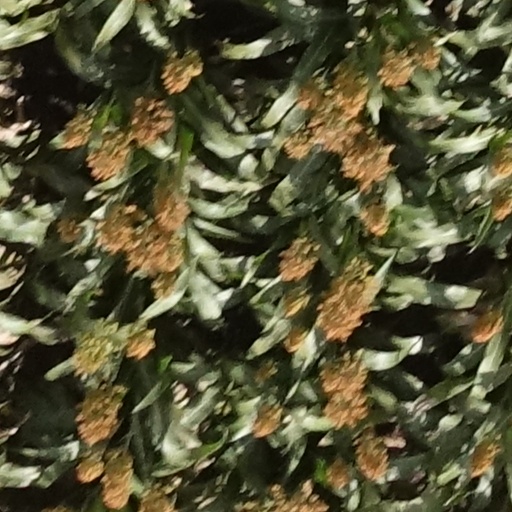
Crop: sorghum